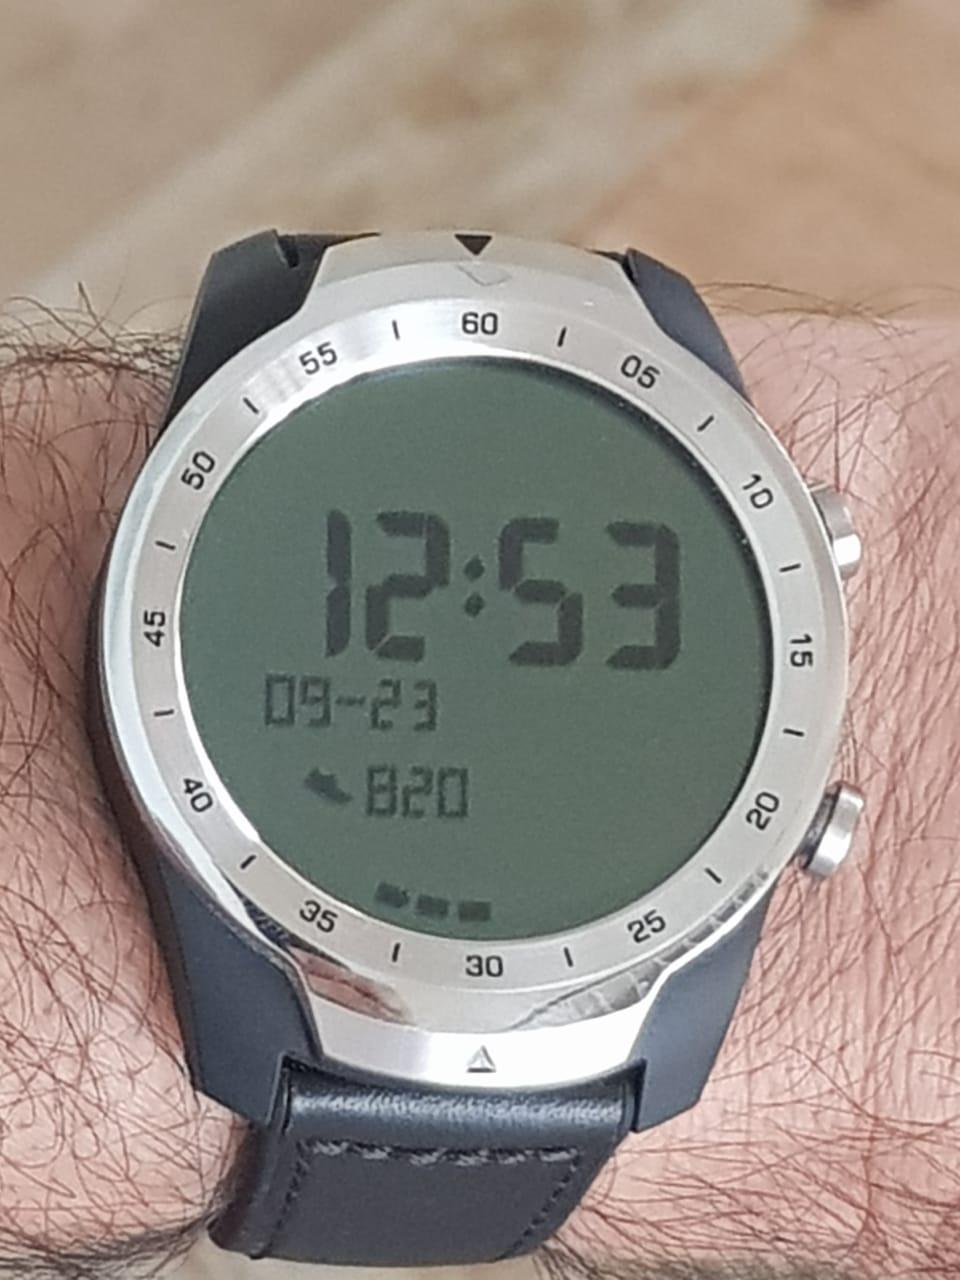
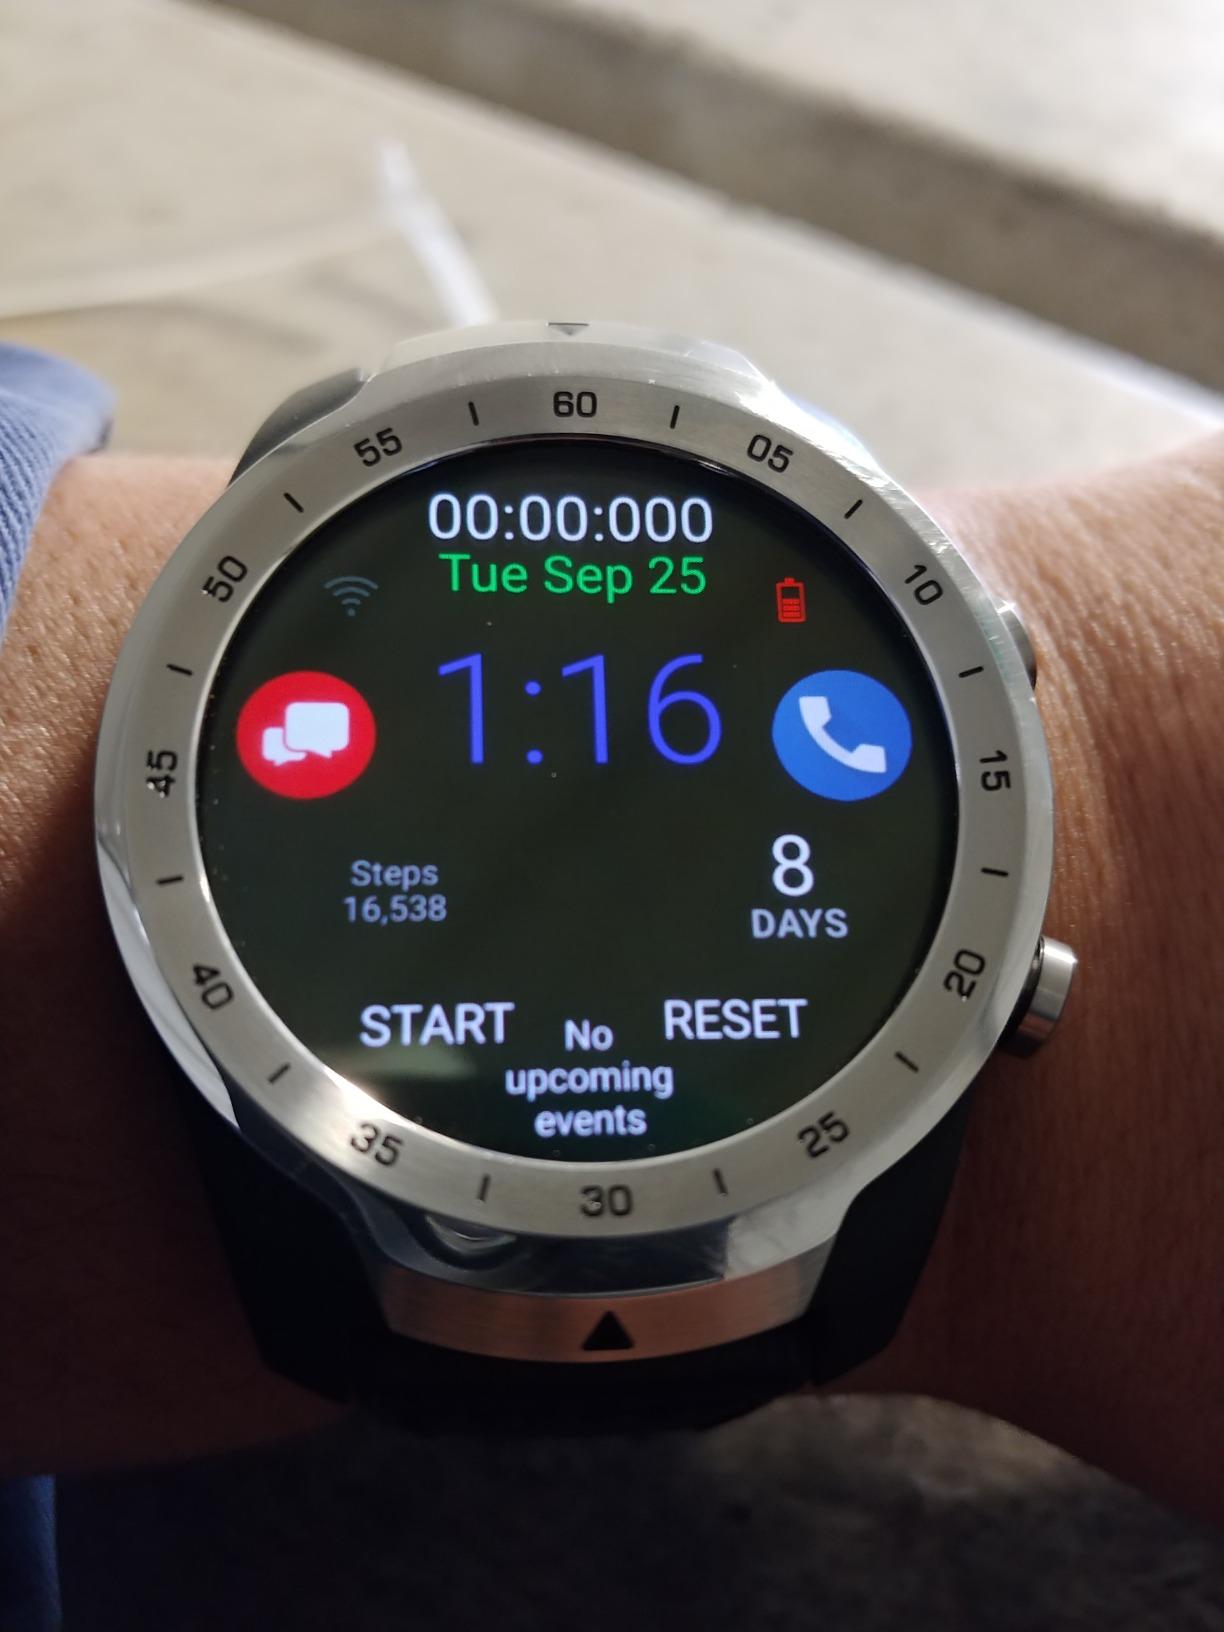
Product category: smartwatch
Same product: yes